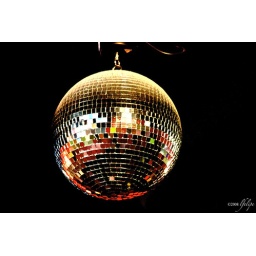
during my daughter's party I suddenly glance upon the mirror ball and saw a color palette on it.